Steam locomotive

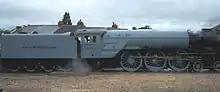
60163 "Tornado", a new express locomotive built for the British main line, completed in 2008

A steam-electric locomotive uses electric transmission, like diesel-electric locomotives, except that a steam engine instead of a diesel engine is used to drive a generator. Three such locomotives were built by the French engineer in the 1890s.